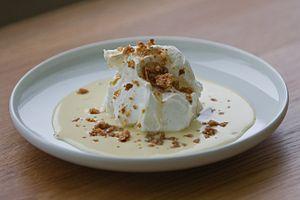
Œufs à la neige (ile flottante).
Les œufs à la neige sont un entremets ou dessert de la cuisine française composé de blancs d'œufs sucrés, fouettés, pochés ou cuits au bain-marie, accompagnés d'une crème anglaise et généralement nappés de caramel. Ils sont aussi appelés îles flottantes, bien qu'au XIXᵉ siècle et au XXᵉ siècle, cette expression ait désigné d'autres desserts, dont le point commun est d'être constitués d'une préparation solide posée sur un lit de crème ou de gelée.